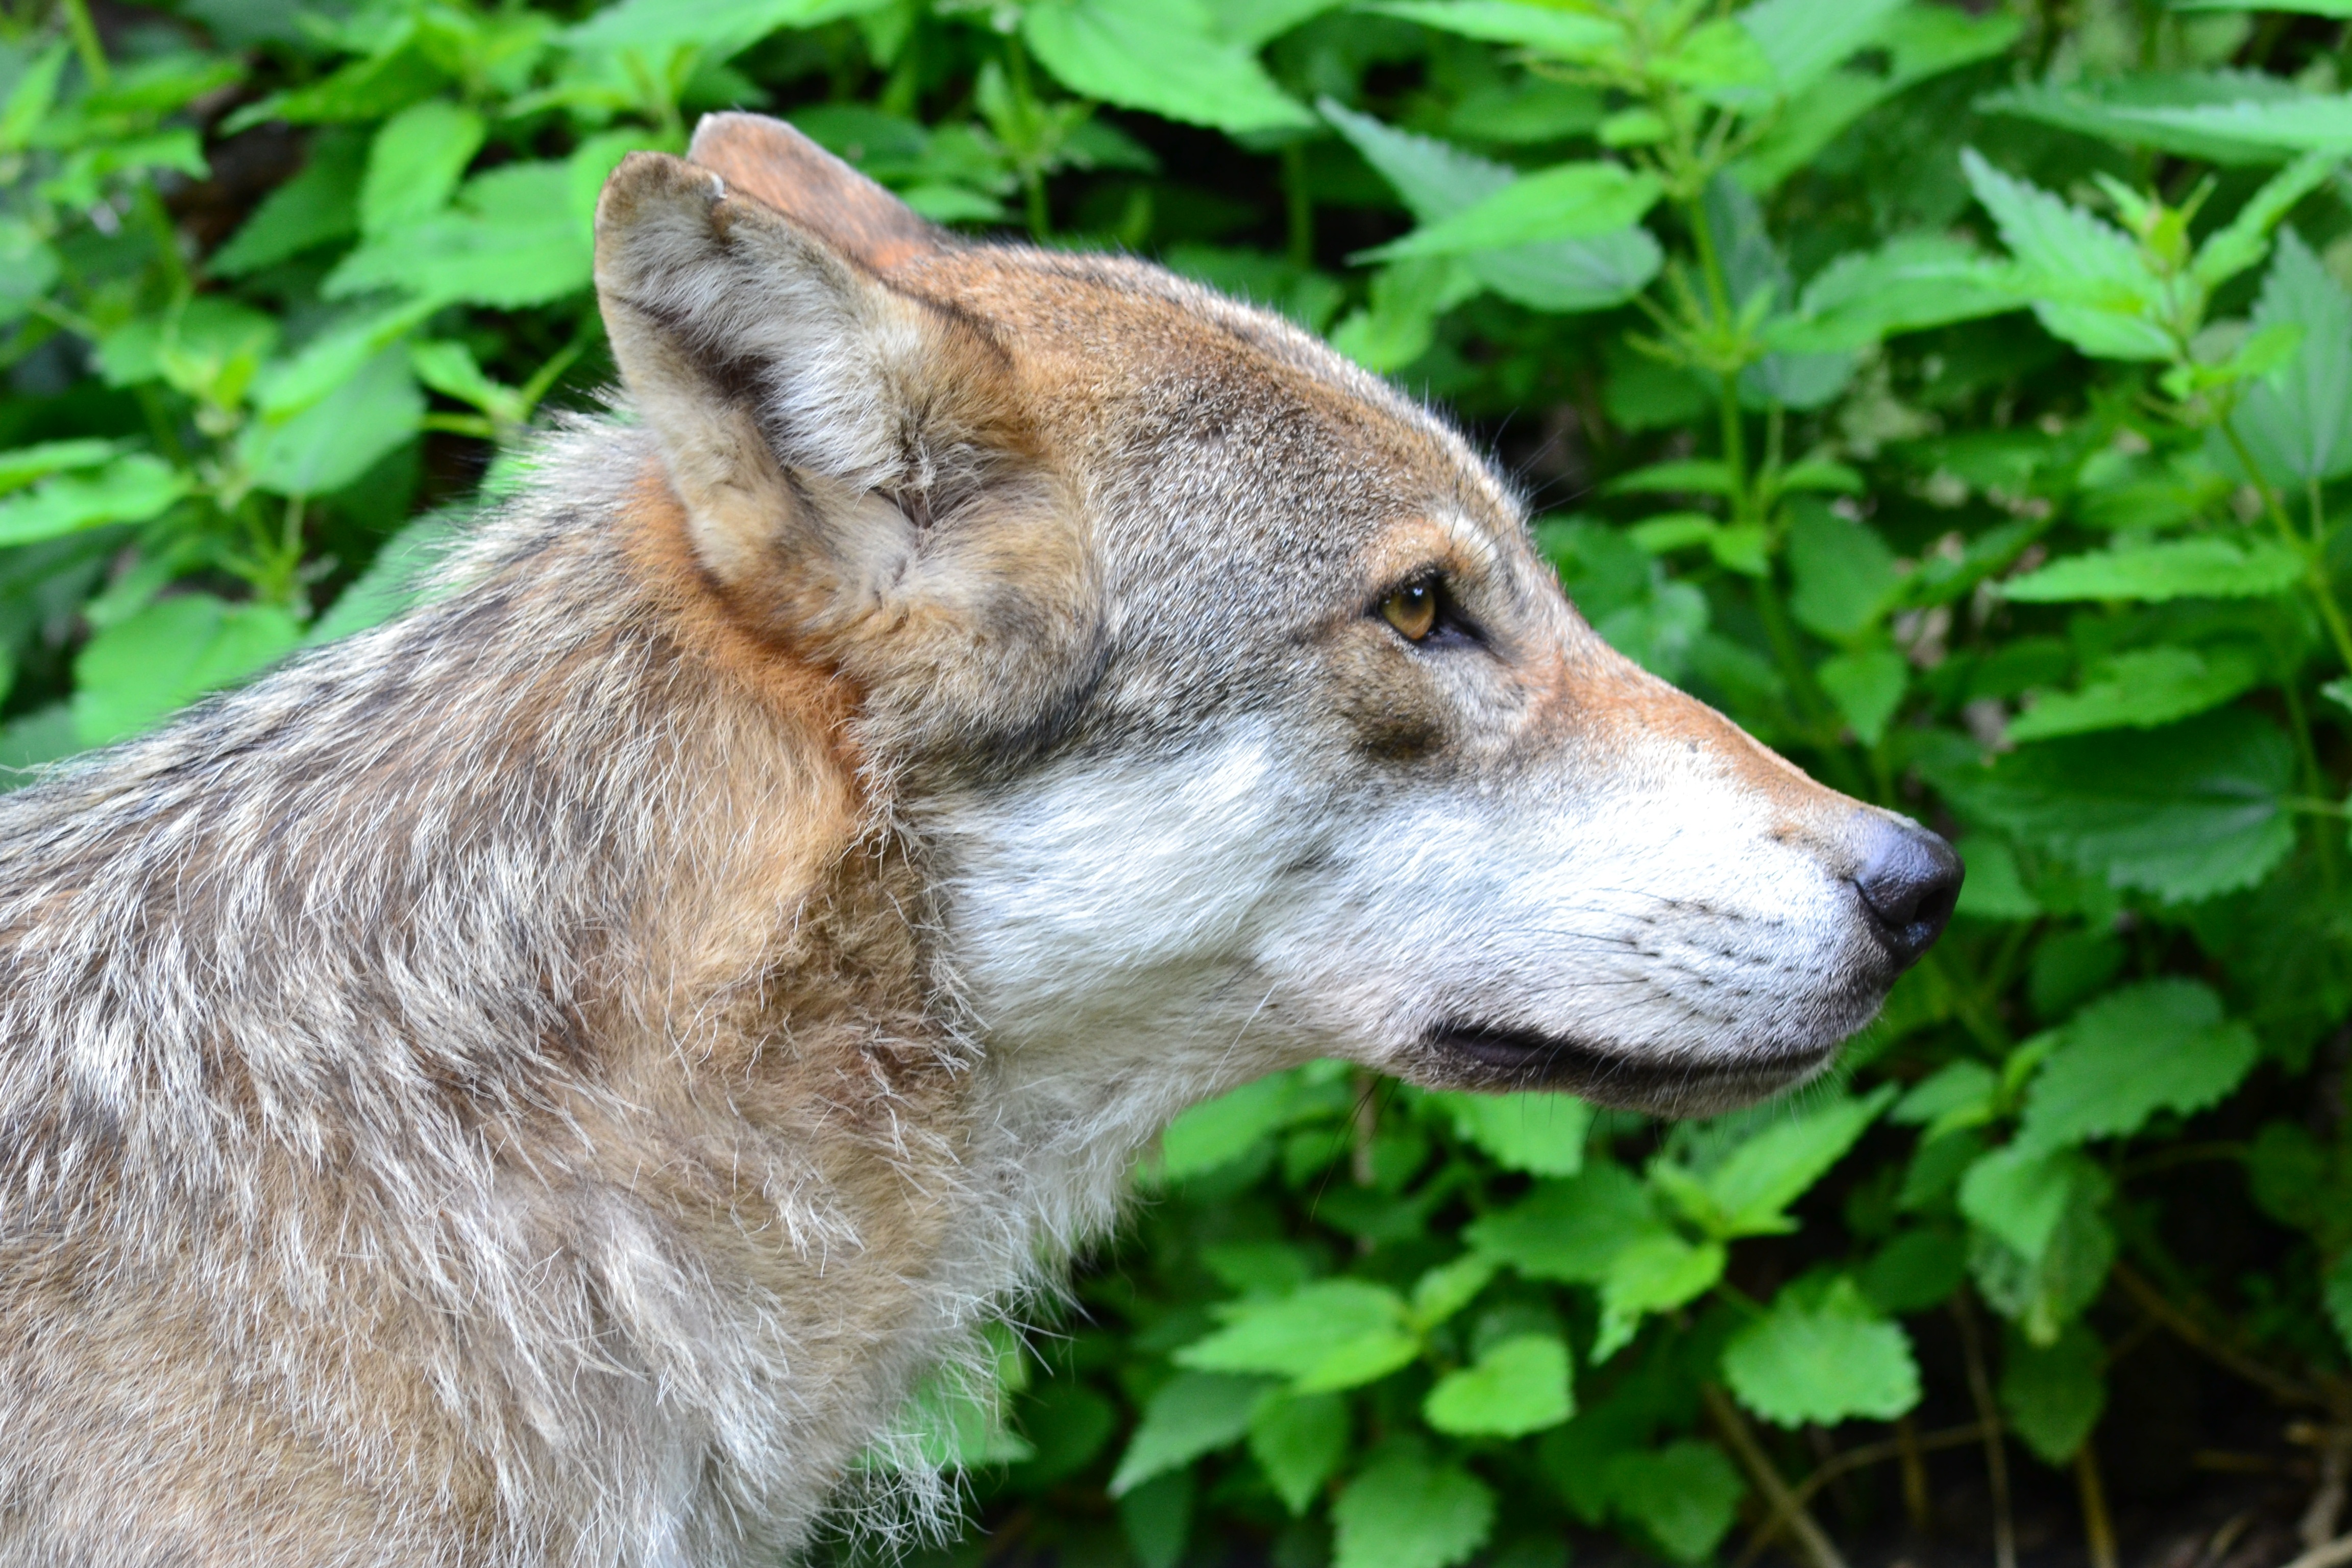
nature, animal, wildlife, mammal, wolf, predator, close, fauna, vertebrate, dog breed, pack animal, wolf head, dingo, dog like mammal, red wolf, kit fox, saarloos wolfdog, wolfdog, czechoslovakian wolfdog, carnivoran, dog breed group, canis lupus tundrarum, tamaskan dog, dhole